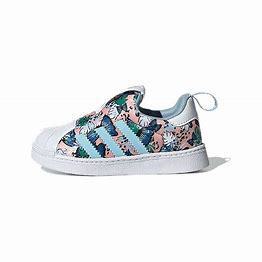
Brand: adidas
Model: originals Adidas Originals Superstar 360 I